Worms Cathedral

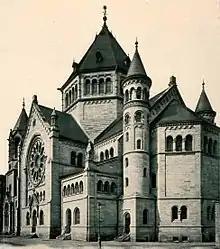
The Strasbourg synagogue modelled on Worms Cathedral.

Berthulf was the first known Bishop of Worms in 614. A new church was laid out, with the dimensions of the current building, under Bishop Burchard of Worms at the beginning of the 11th century. He succeeded in persuading the Salians to abandon their fort in the city, on which he erected the Paulus Stift from 1002/3. The old cathedral was demolished and the construction of the new one occurred simultaneously. It was a cross-shaped basilica with two semicircular choirs, built on an east–west orientation. In 1018, the cathedral was consecrated in the presence of the Emperor, but the western part of the building collapsed only two years later and had to be rebuilt. The church had a flat wooden roof. According to Burchard's biography, the cathedral was magnificently furnished in the 1030s and 1040s. Thus there is mention of columns with golden capitals (which cannot have been the church's main columns). Most likely, Burchard's cathedral was a pier-basilica, since no remains of columns (difficult to acquire in the 11th century anyway) have been found.